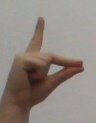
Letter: ta